Rempah udang

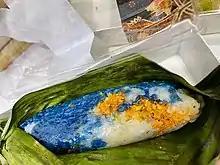
Rempah Udang made by Little Nonya in Shanghai

Rempah udang is a traditional Peranakan dumpling dessert snack (kueh or kuih). It is usually made from glutinous rice and hae bee hiam, a dry spiced sambal composed primarily of shrimp paste, desiccated coconut shavings, chilli, lemongrass, and other spices, all wrapped in a pandan or banana leaf.